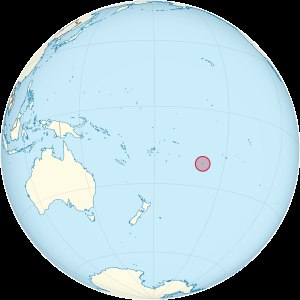
Cookøerne
Cookøernes placeringen i Stillehavet
Cookøerne eller Cook Islands er et selvstyrende territorium under New Zealand. Øerne har omkring 20.000 indbyggere fordelt på ca. 240 km². Dertil kommer havområdet Cook Islands Exclusive Economic Zone, som omfatter i alt 1,8 millioner km² af Stillehavet.